Italian architecture

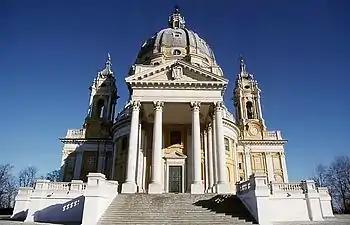
The Basilica of Superga near Turin

When it came to building palaces, the rich people of the Renaissance had different needs to the Roman Emperors, so the architects had to use the rules to make a new sort of grand building. These Renaissance palaces, of which the Palazzo Medici Riccardi is a fine example, are usually three stories high and quite plain on the outside. On the inside there is a courtyard, surrounded by beautiful columns and windows. Architects like Michelozzo, who worked for Cosimo de' Medici, looked at the Roman Colosseum for inspiration.